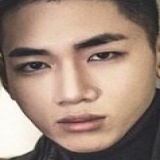
ca sĩ K Icm